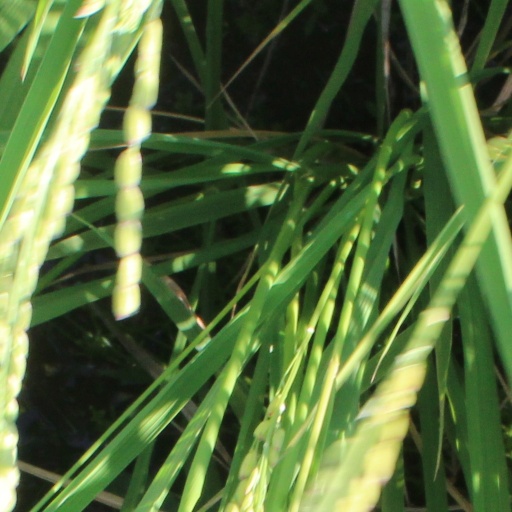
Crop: rice